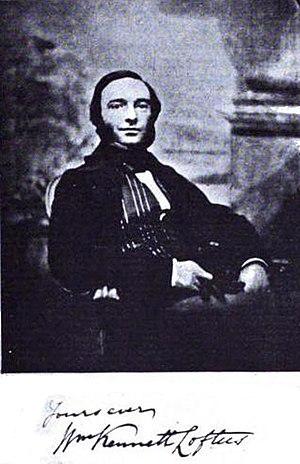
William Kennett Loftus est un archéologue britannique.